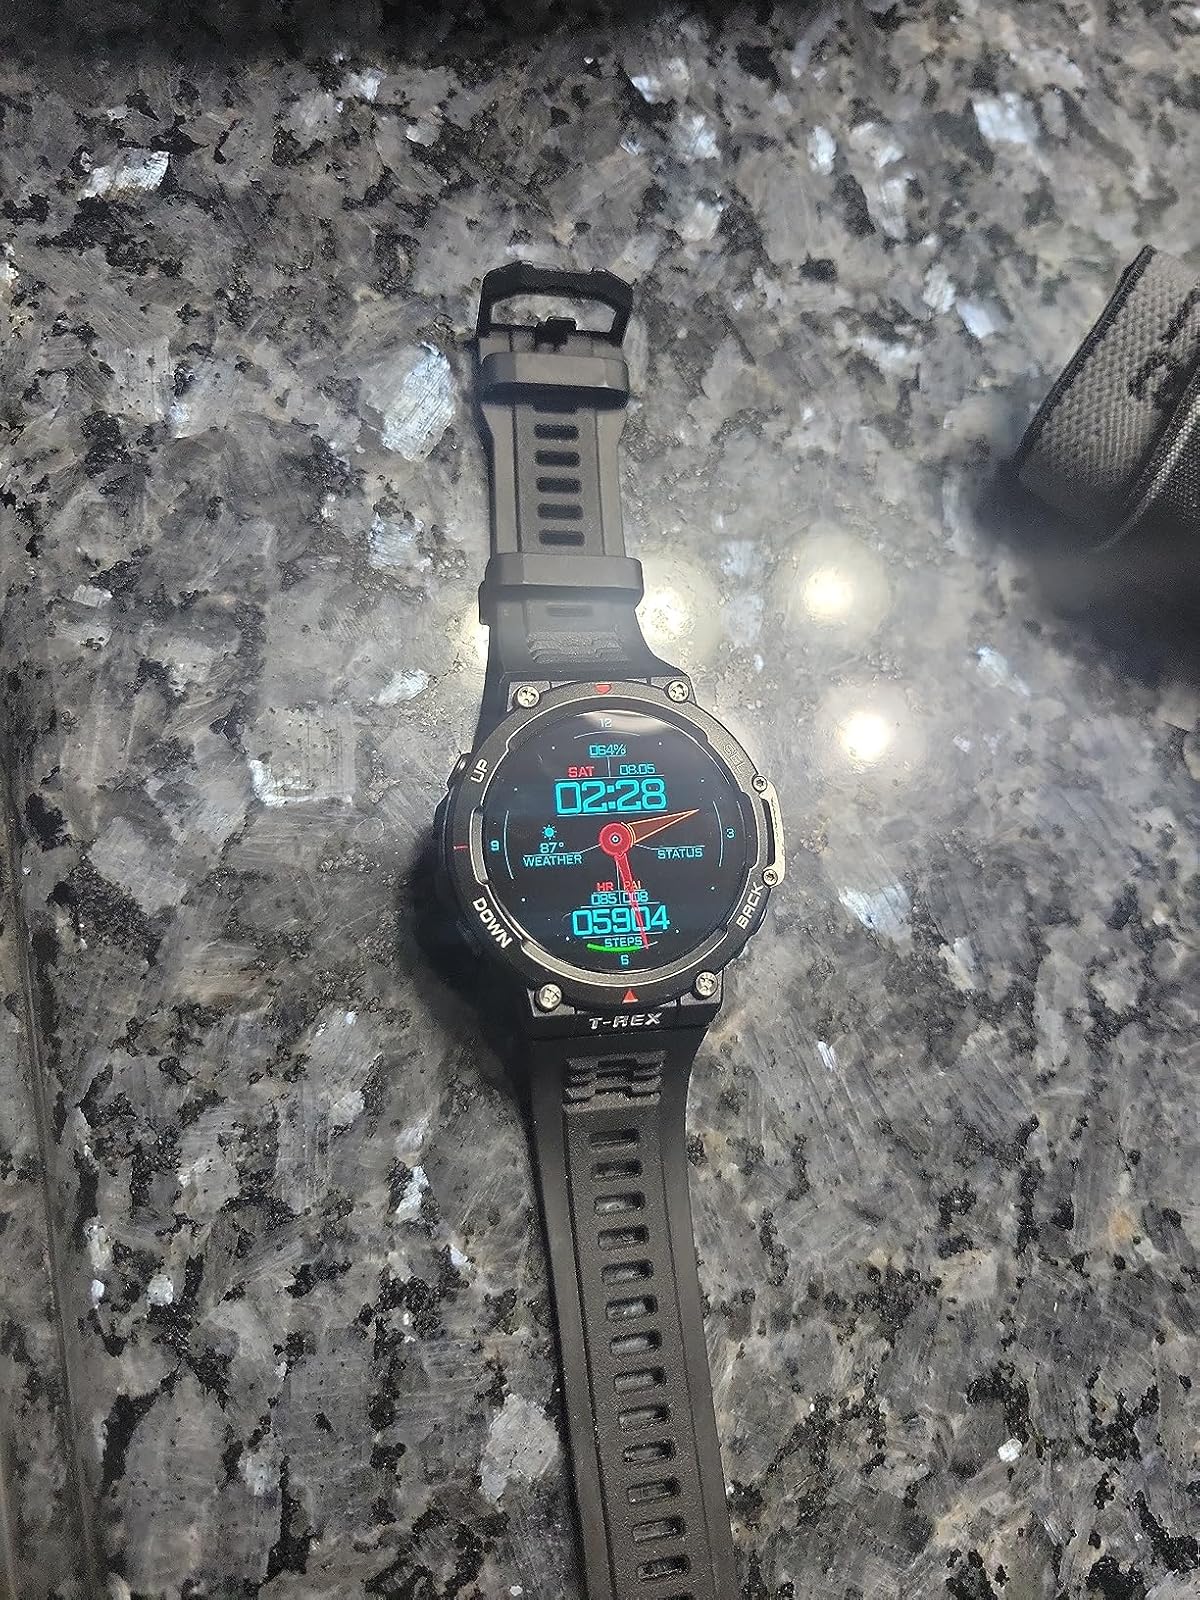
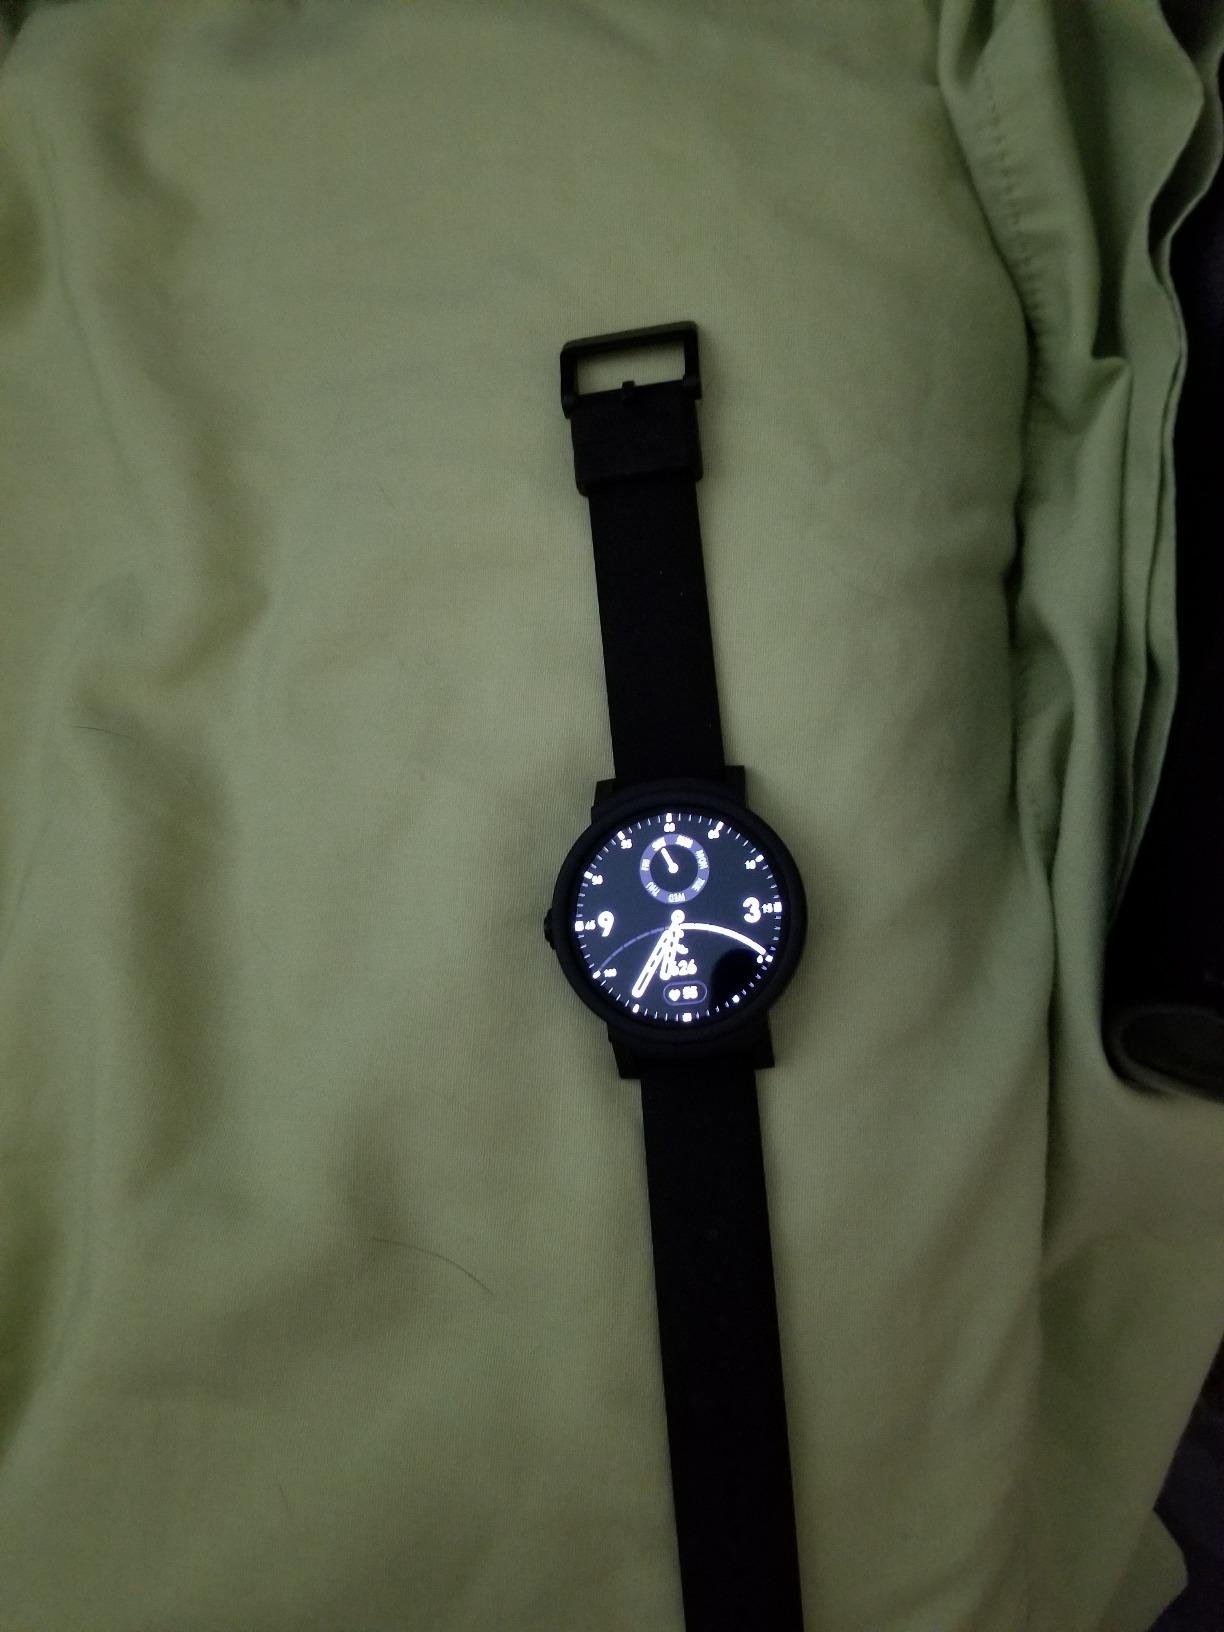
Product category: smartwatch
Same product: no